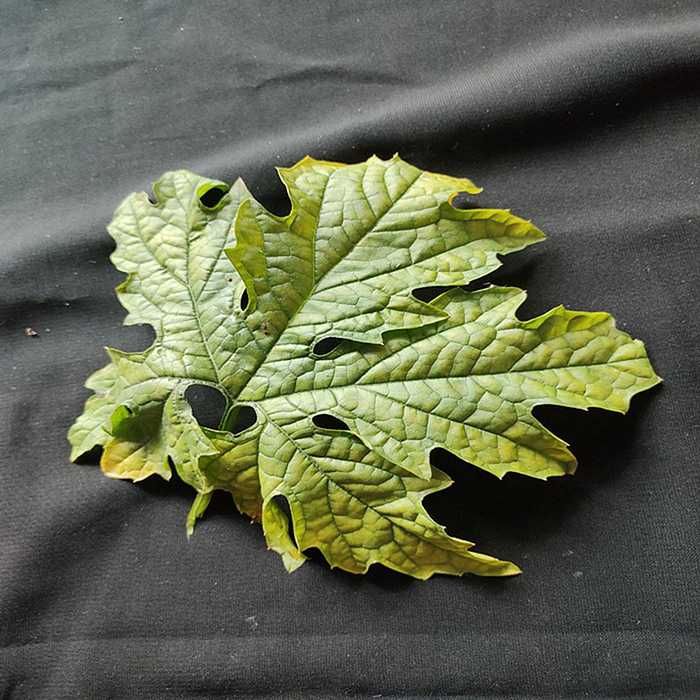
Plant: Bitter Gourd
Label: Mosaic virus